Hendrik Frans Schaefels

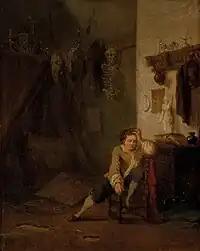
"Artist who has lost his inspiration"

Hendrik Frans Schaefels combined in his work this tradition of history painting and marine art. He excelled in his dramatic portrayals of naval battles and other historical events that took place at sea such as the Battle of Trafalgar, episodes from the wars between England and the Dutch Republic. His large compositions, with sizes varying from 2 to 9 meters long, often showed a pseudo-Baroque design. Schaefels painted both compositions depicting an entire naval battle as well as more anecdotal episodes depicting the action on the deck of a single warship such as in the "Death of Nelson". For his naval battles he relied on historical literature and printed materials.